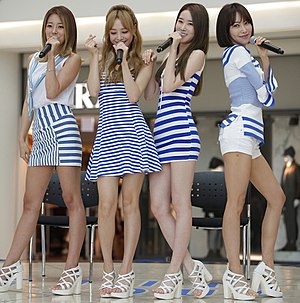
Melody Day
Melody Day er en sydkoreansk pigegruppe dannet i 2012 af Cre.ker Entertainment. Gruppen debuterede officielt med deres singlealbum "Another Parting" i februar 2014 og med tre medlemmer: Yeoeun, Chahee og Yein. Det fjerde medlem, Yoomin blev tilføjet til gruppen i oktober 2014.